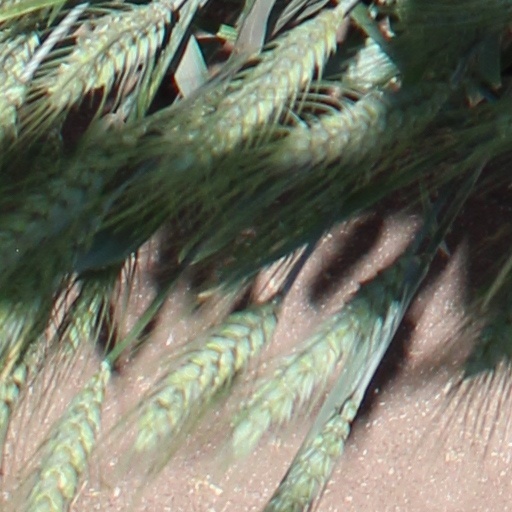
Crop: wheat